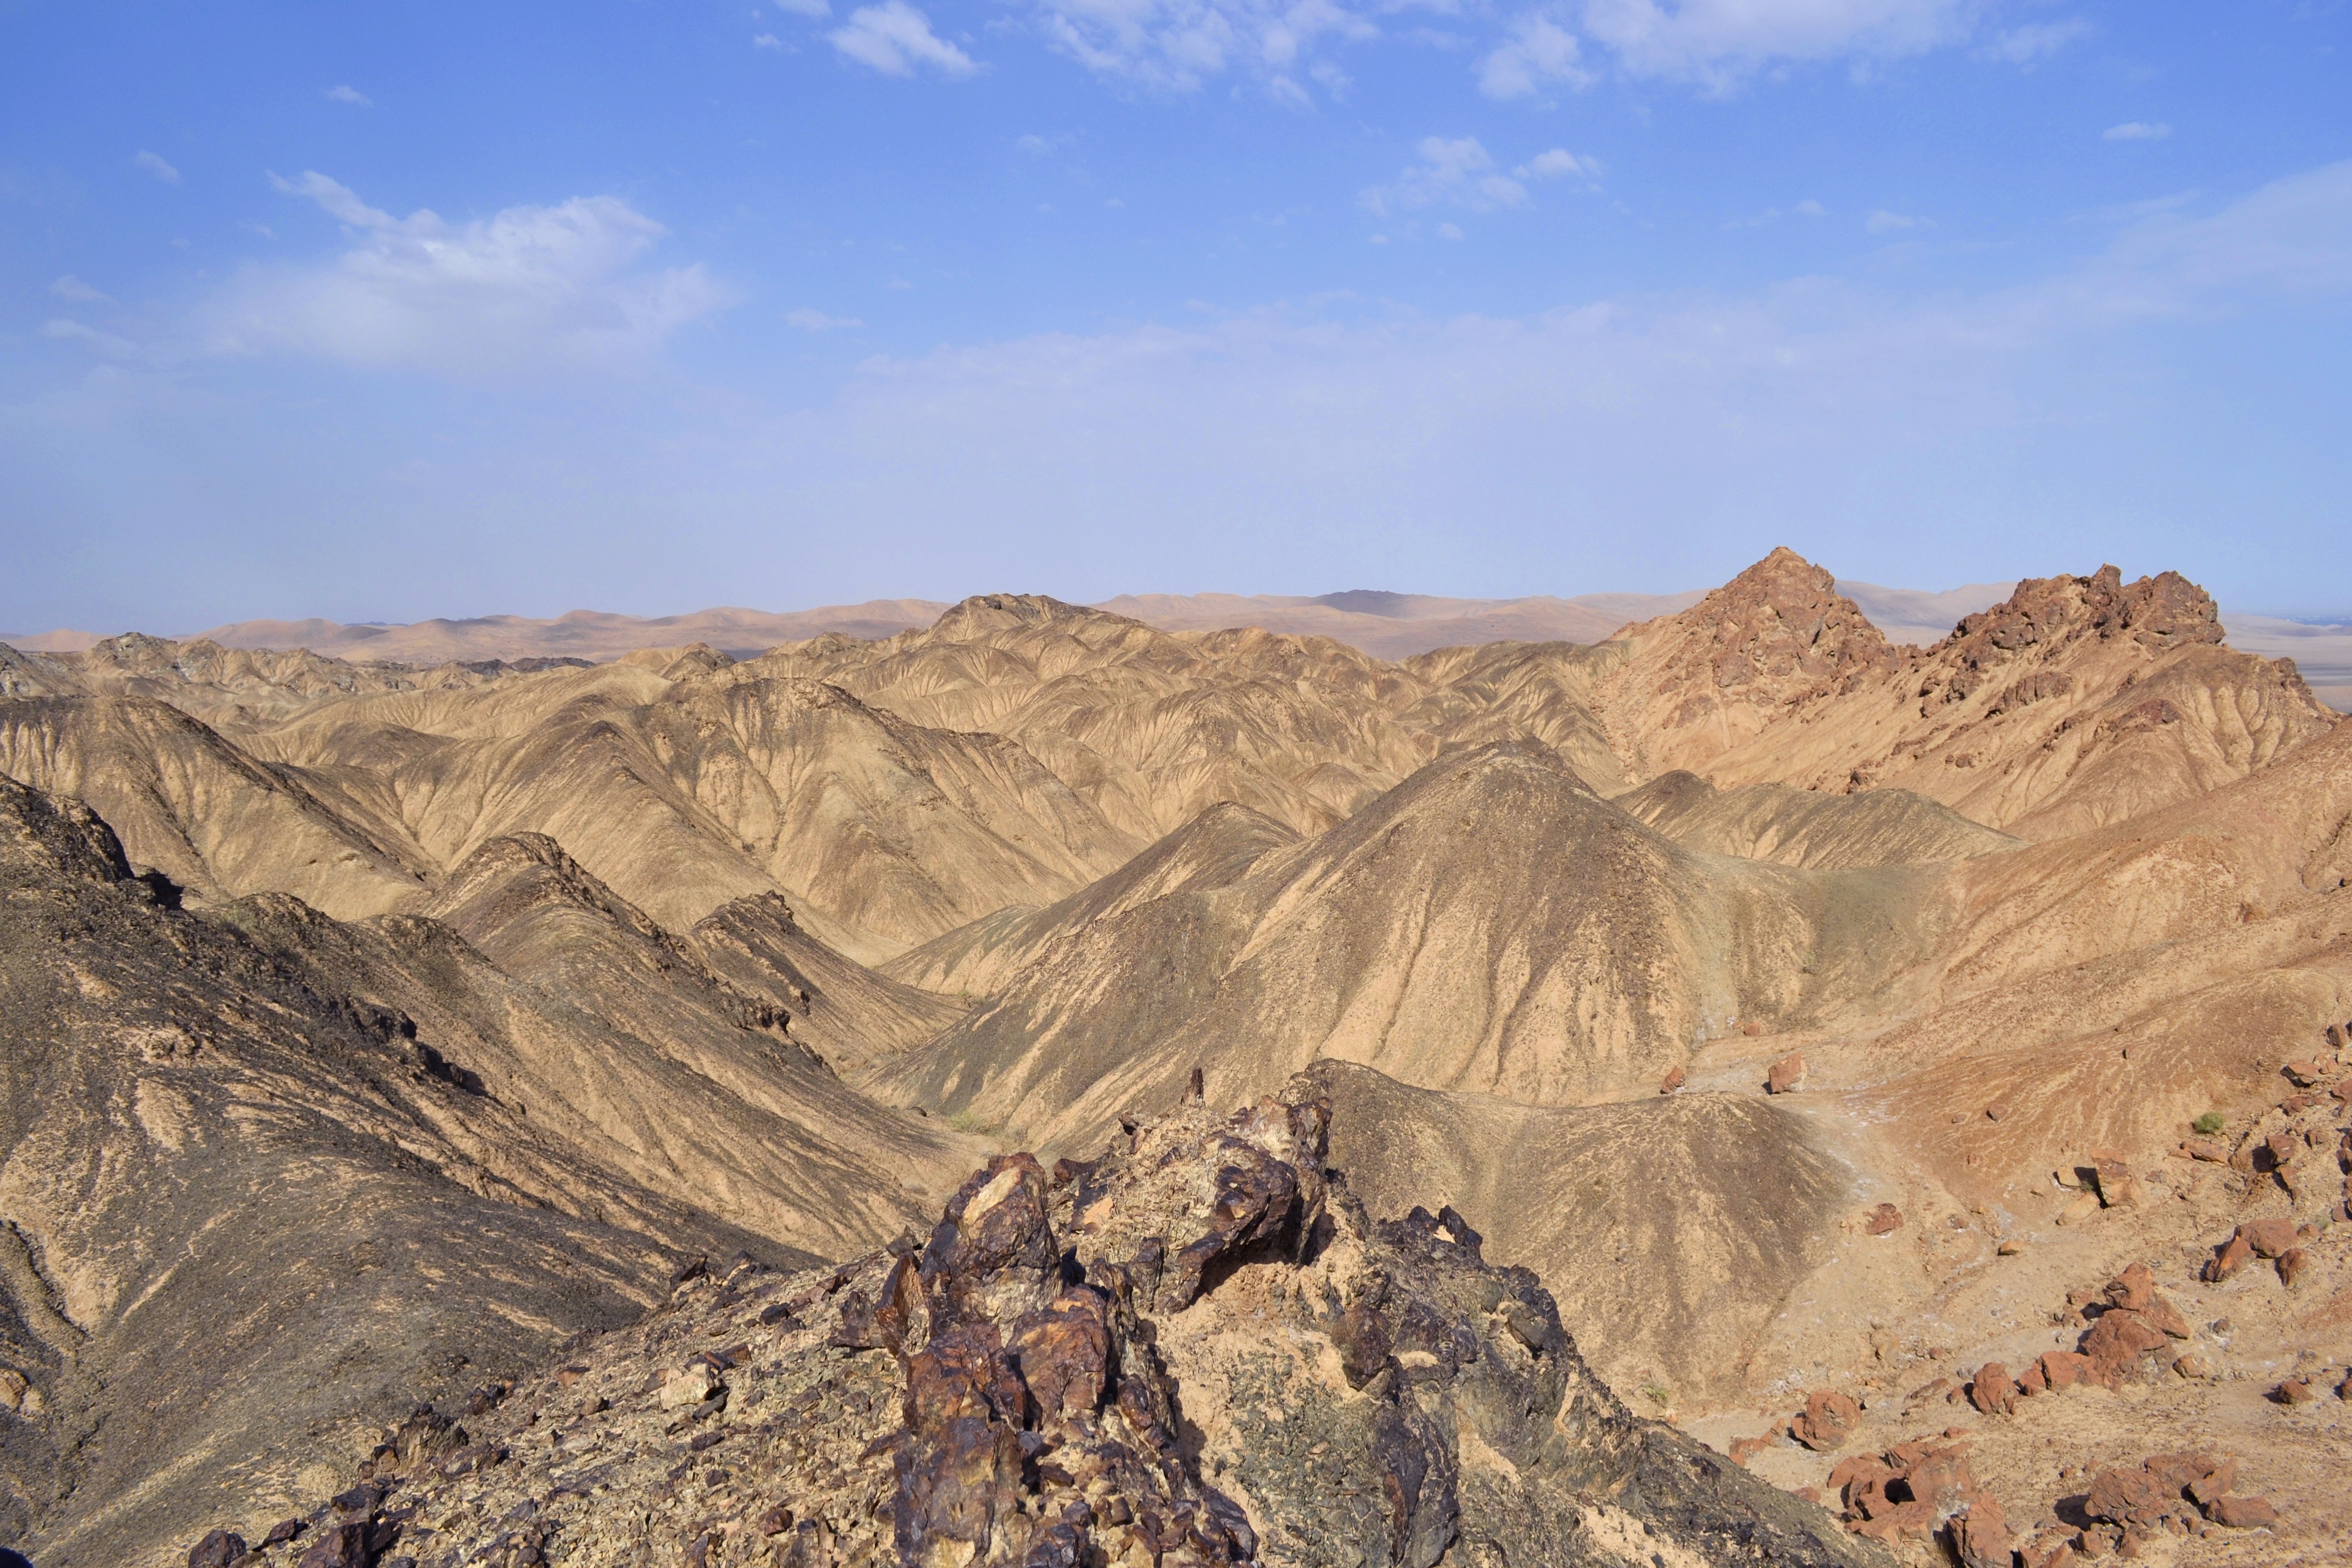
landscape, sand, rock, mountain, desert, valley, soil, terrain, geology, badlands, plateau, ecosystem, wadi, butte, landform, dunhuang, natural environment, geographical feature, aeolian landform, mountainous landforms, sanweishan